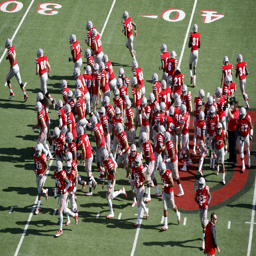
the football team is shown warming up before a game .